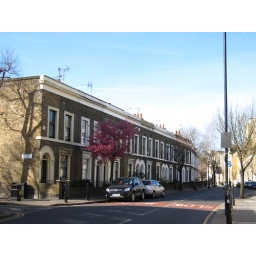
Week 11: A single tree in blossom transforms a dreary street with its burst of colour.